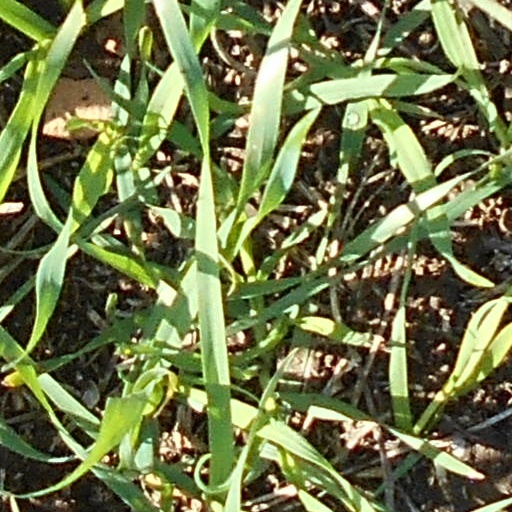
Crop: wheat